Campion School, Bhopal

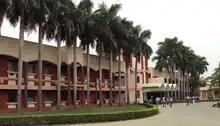
Front view of secondary section.

The school is housed in two separate buildings. The primary or elementary section runs from Pre-K (KG-1) to grade V. The secondary or high school section runs from grade VI to XII. Upgrades and renovations were done in the primary section in 1994 to accommodate more classes and facilities.